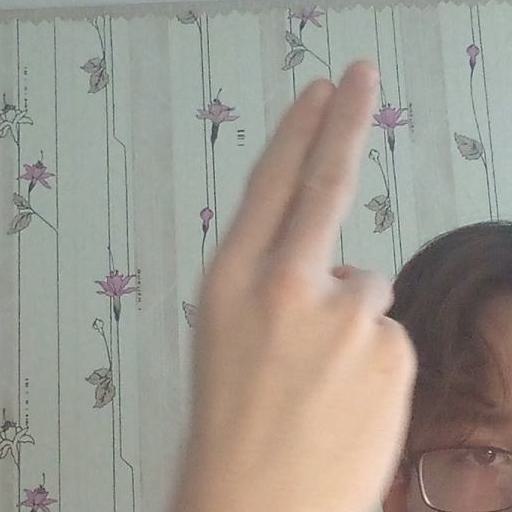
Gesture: two_up_inverted